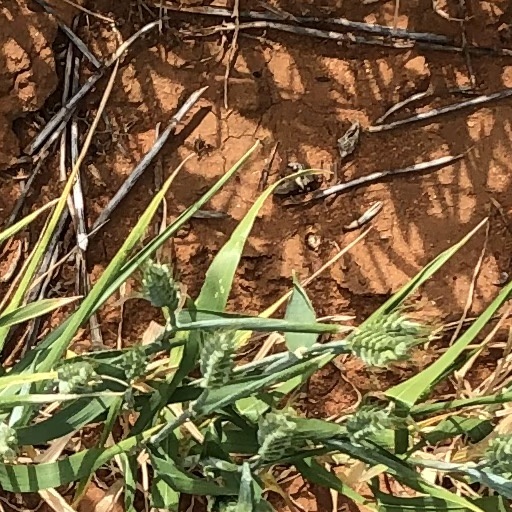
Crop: wheat